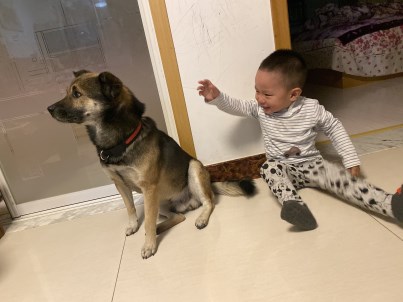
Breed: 3336-n000121-chinese_rural_dog